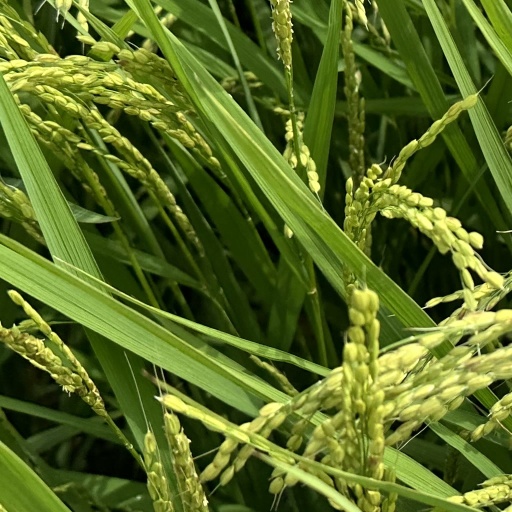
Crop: rice